Paira Mall

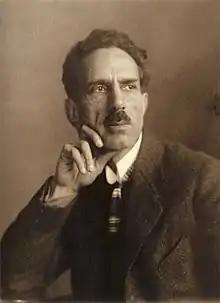
Paira Mall M.D., M.R.C.S., L R.C.P. London

Born in India, Paira-Mall came from a family of jewellers. His father, Lala Buddha Mall, was a jeweller in Amritsar, India.